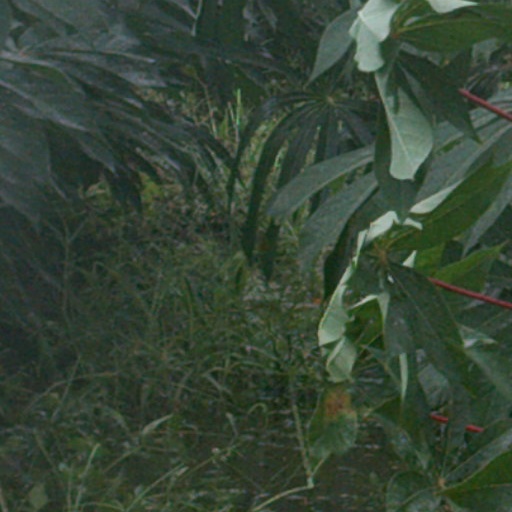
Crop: cassava